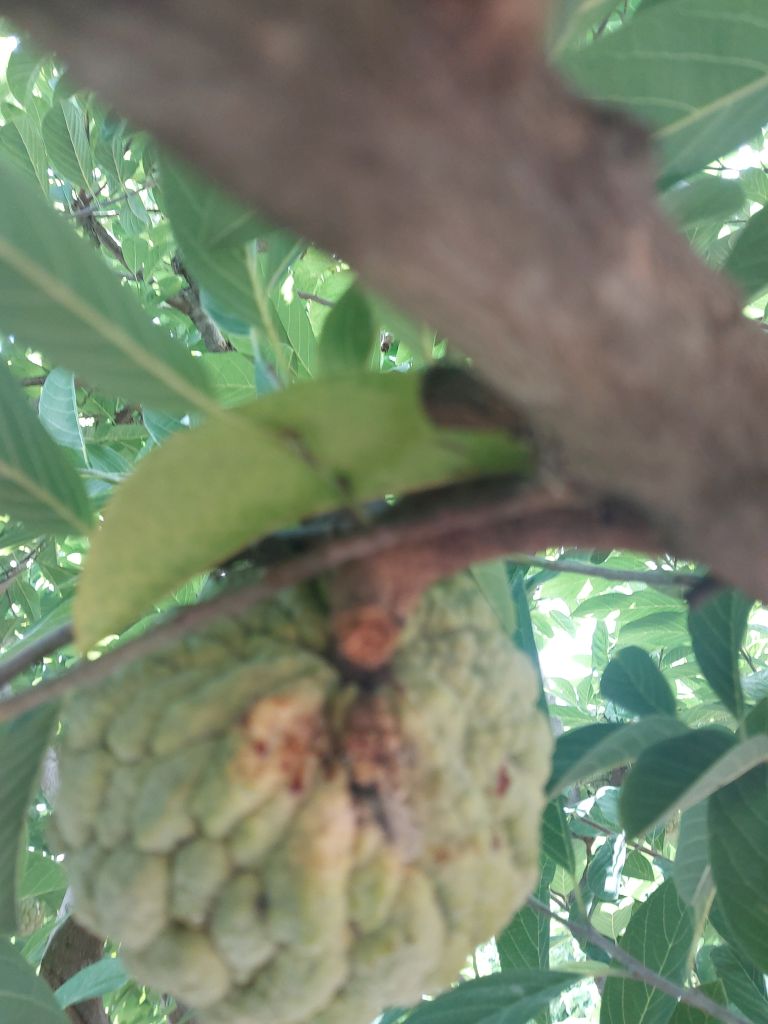
Disease label: Athracnose